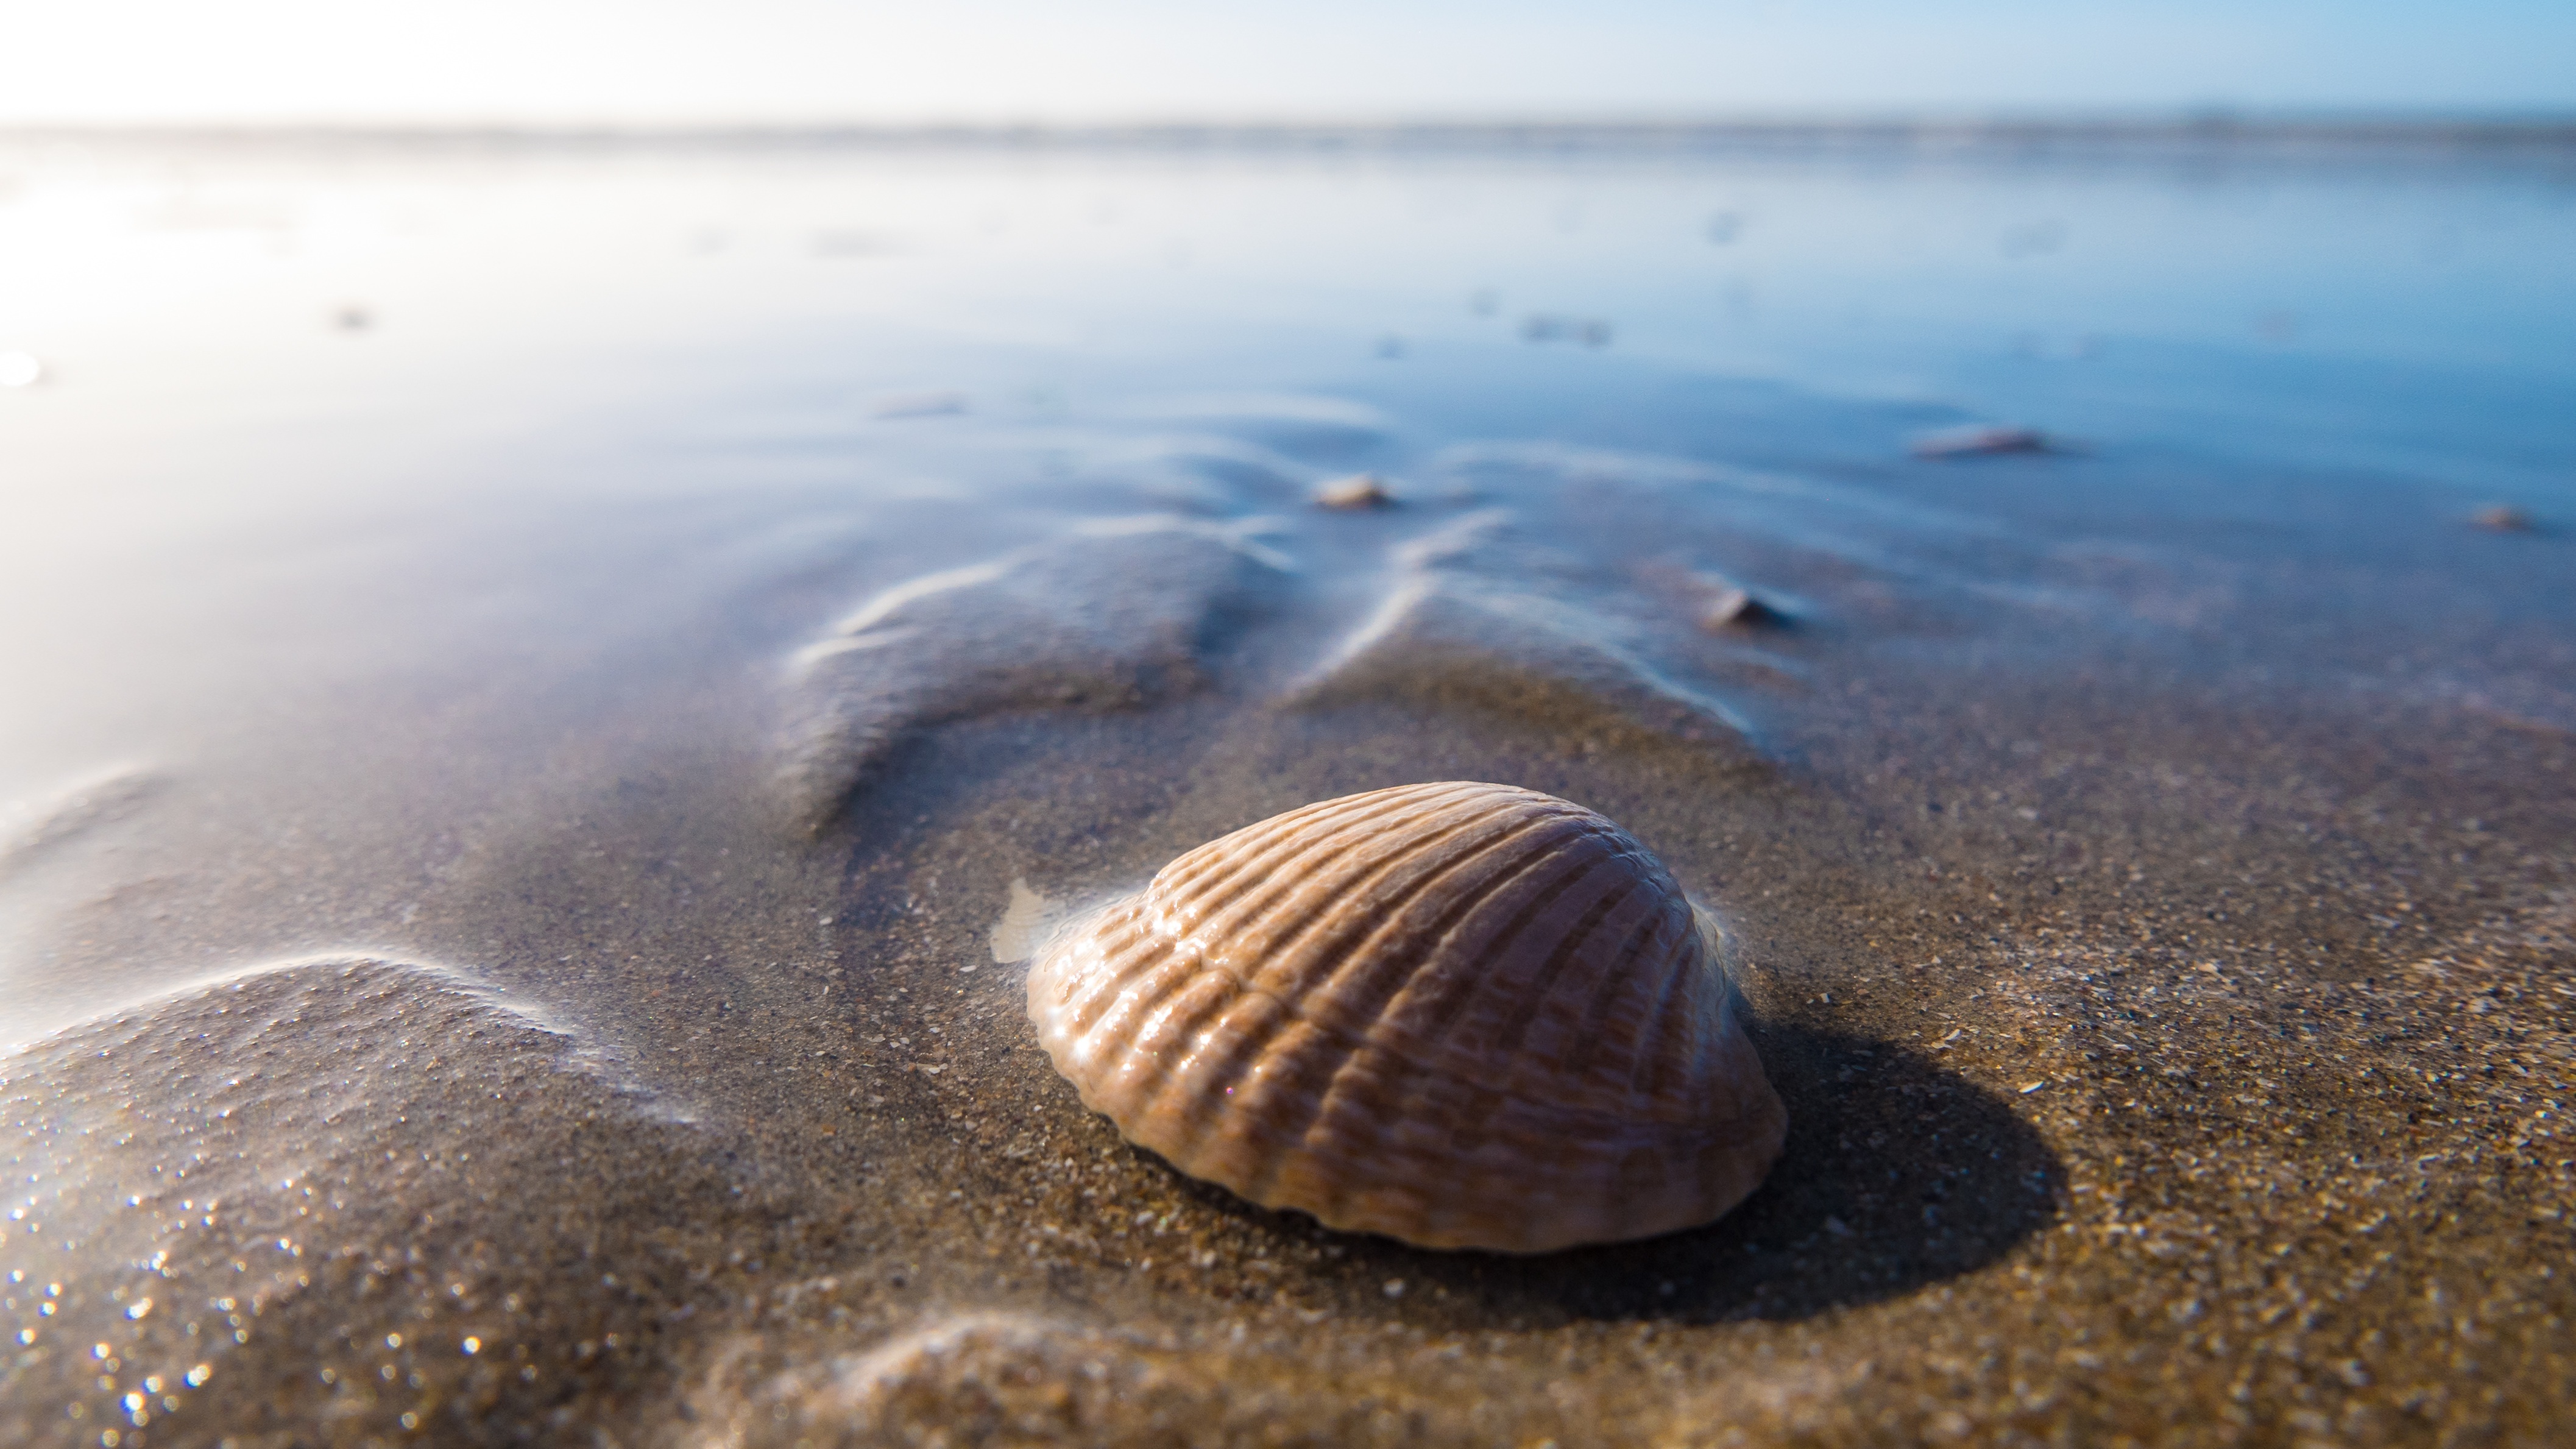
beach, sea, sand, seaside, wildlife, reflection, biology, seashore, fauna, material, shell, invertebrate, seashell, close up, marine biology